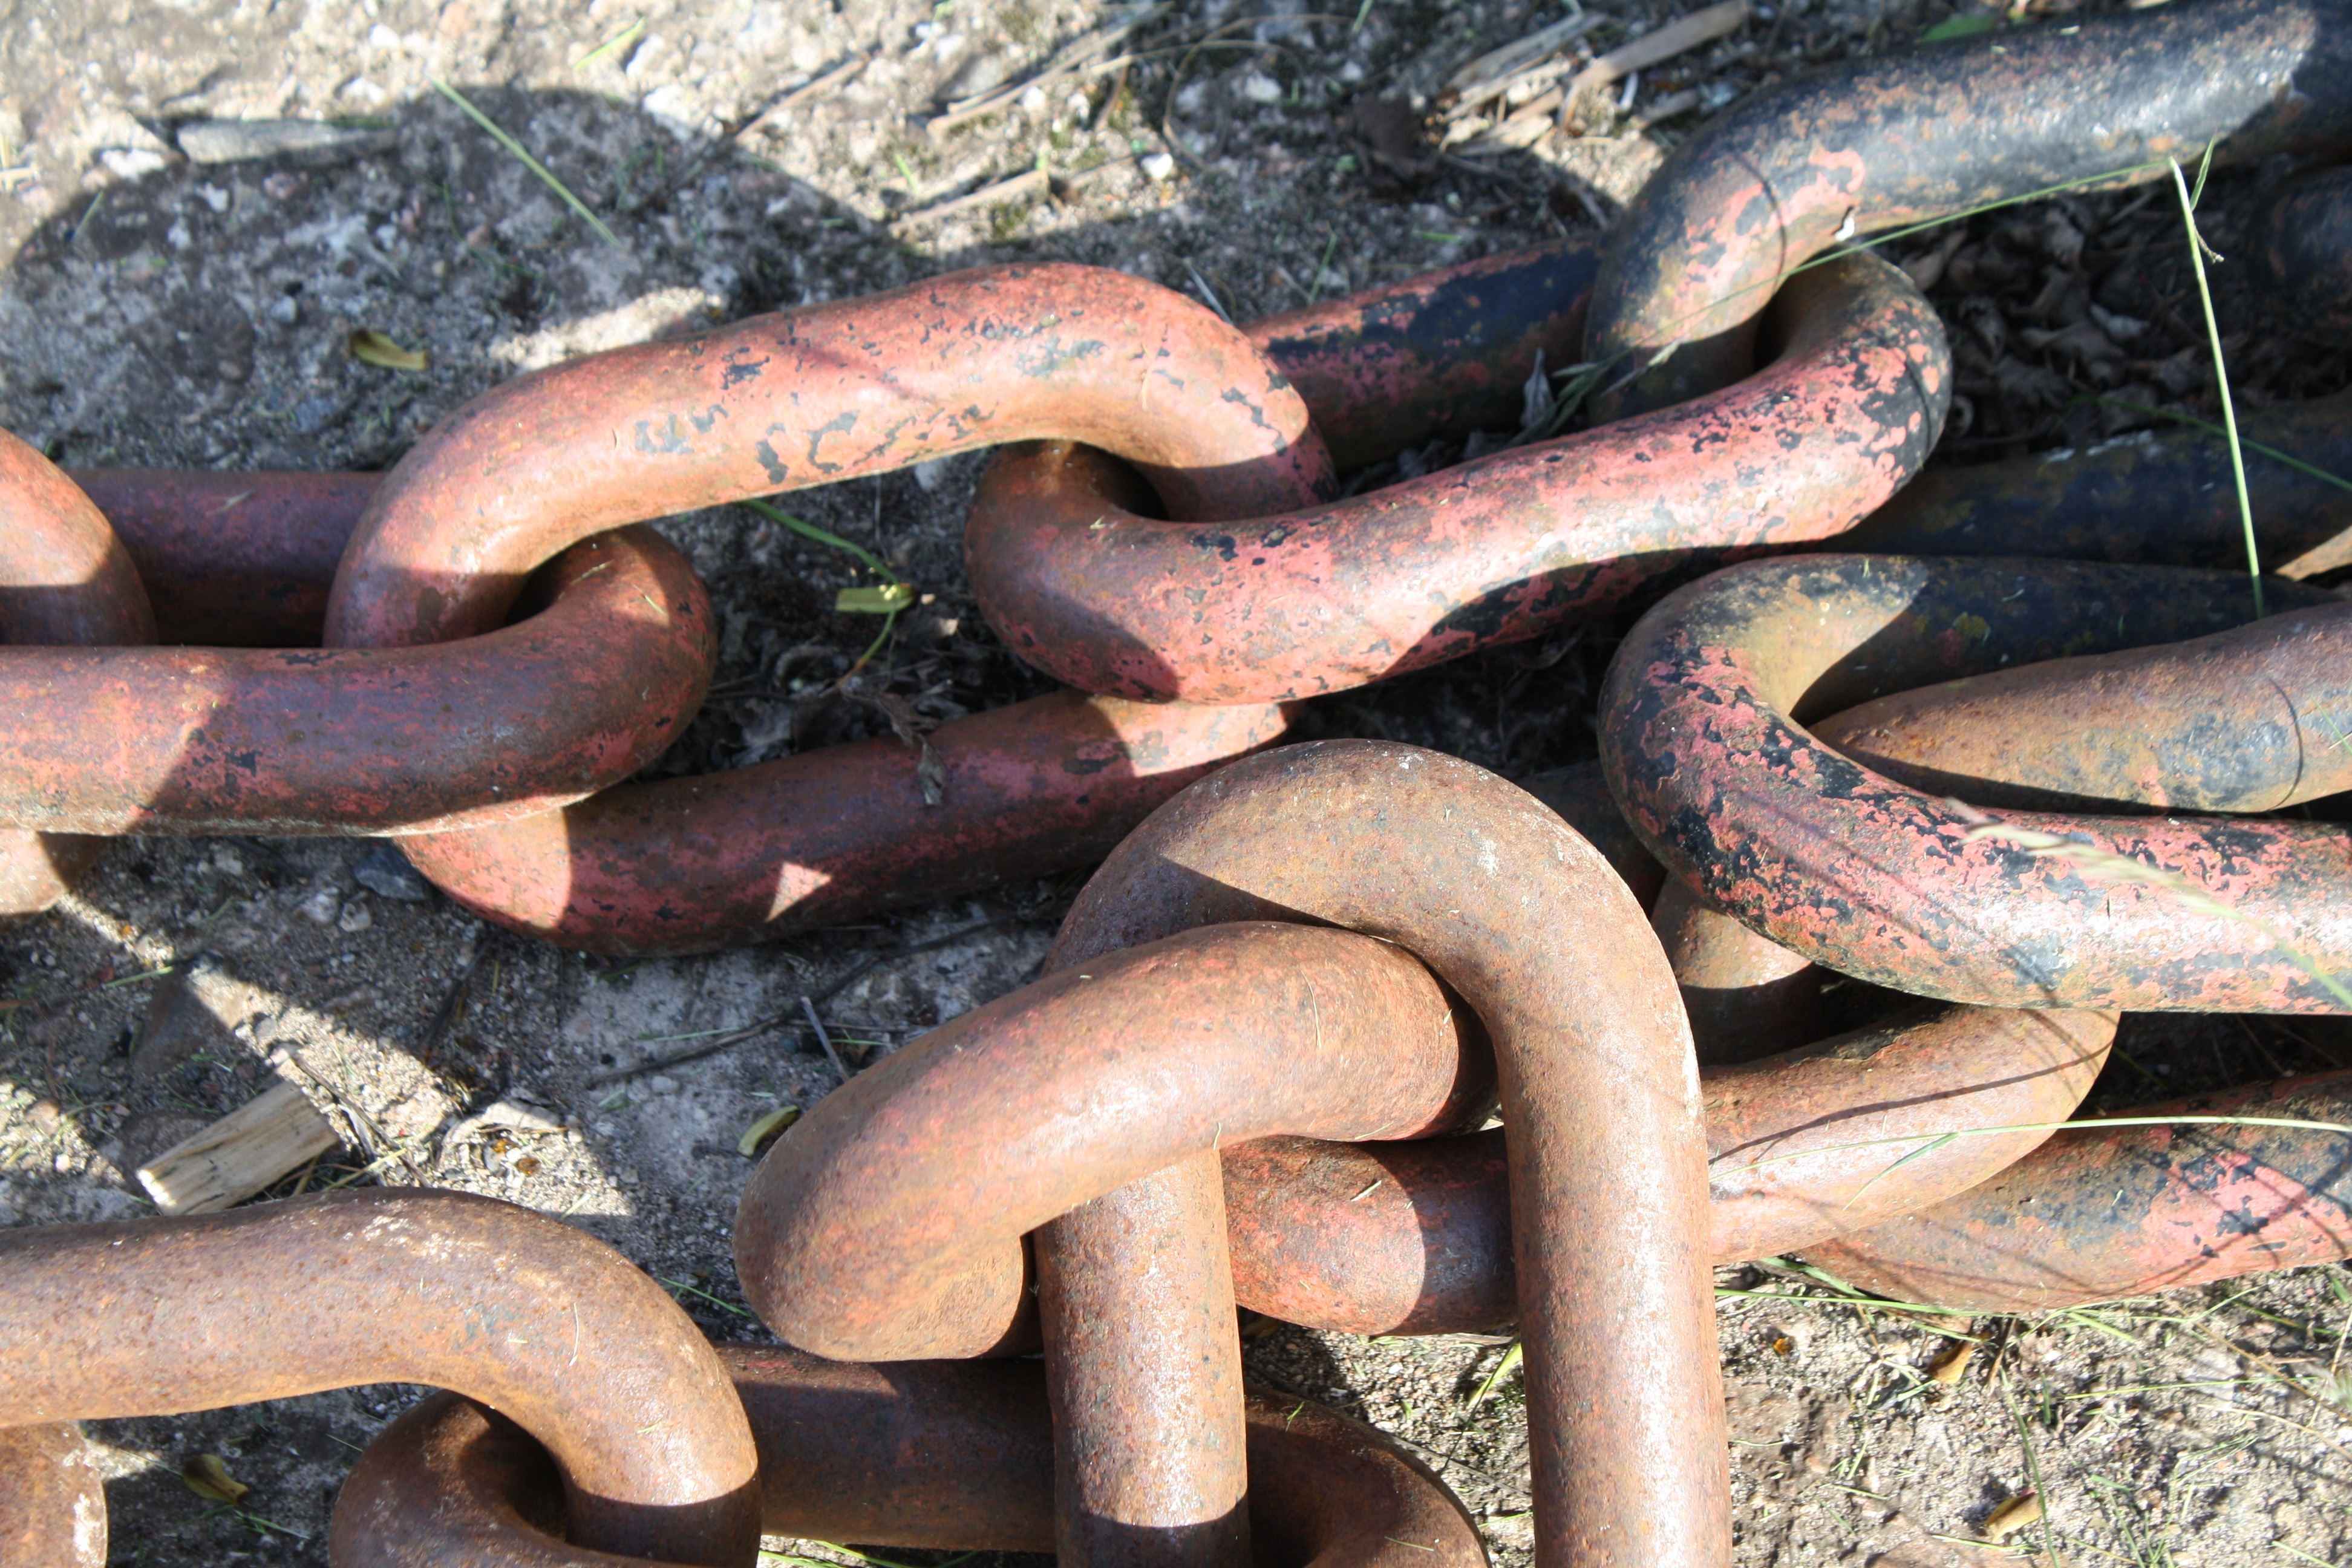
chain, old, metal, reptile, stainless, serpent, members, garter snake, boas, ringed worm